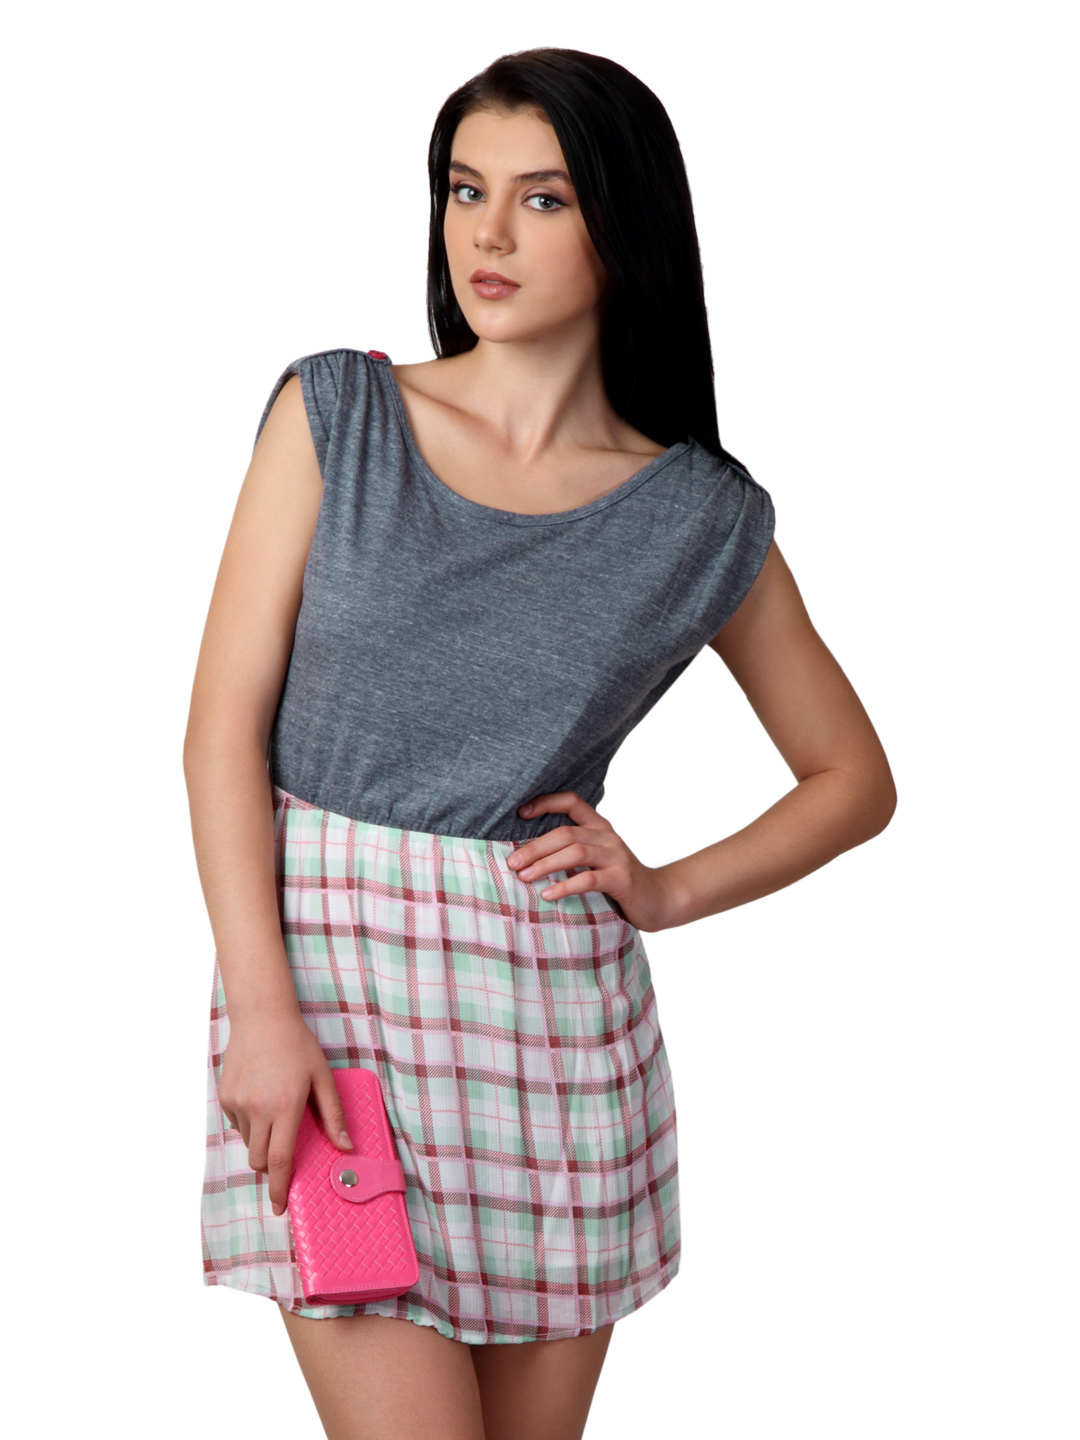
Tonga Women Grey Dress
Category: Apparel / Dress / Dresses
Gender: Women
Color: Grey
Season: Fall 2012
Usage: Casual